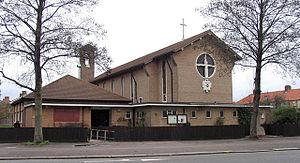
Plusieurs églises d'Angleterre sont dédiées à Alphège, archevêque de Cantorbéry mort en 1012 et canonisé en 1078.
Edmonton est un quartier situé dans la partie est du borough londonien d'Enfield, en Angleterre, à 13,8 km au nord-nord-est de Charing Cross.